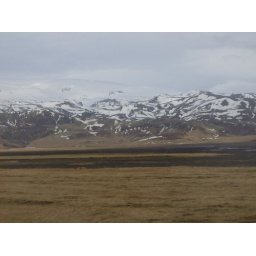
the white horizontal slope above the jagged vertical mountains, and below the sky is a hug glacier.